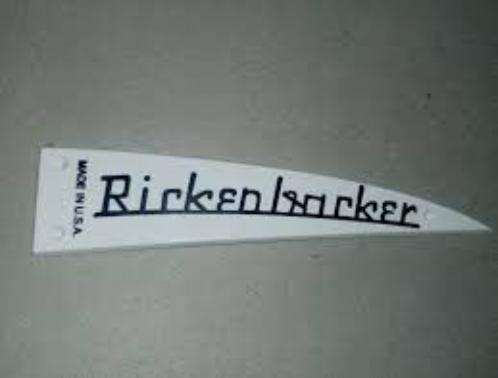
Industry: Electronic